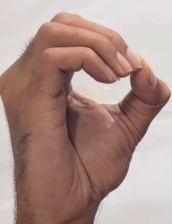
ASL sign: O